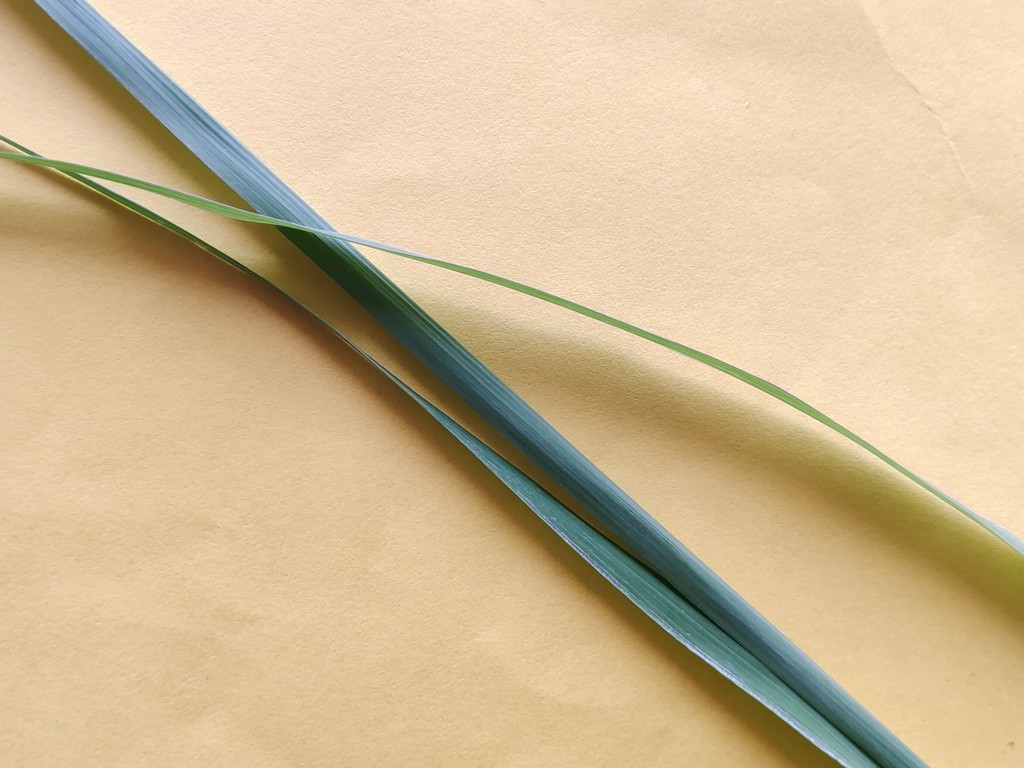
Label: Healthy